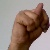
The image shows a hand gesture representing the letter 'N' in Indian Sign Language.